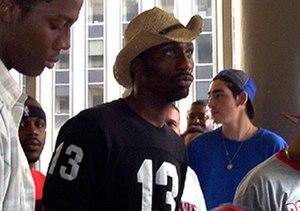
Leon Robinson, surtout connu comme Eliott, est un acteur américain né le 24 janvier 1962 dans le Bronx à New York.